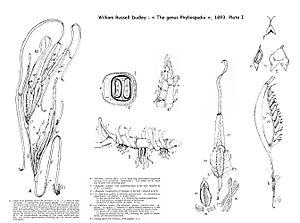
Plante avec inflorescences mâles de Phyllospadix torreyi S.Watson
Phyllospadix est un genre de plantes aquatiques marines appartenant à la famille des Zostéracées. Ce genre, répandu dans l'océan Pacifique, comprend entre 3 et 6 espèces selon les sources.